London Perrantes

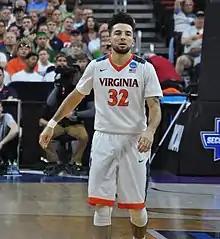
Perrantes in the 2016 NCAA Tournament

As a junior, Perrantes became more of a vocal leader on the team, identifying himself as the player who picked the team up when it was dragging. He hit a career-high seven three-pointers to go along with 22 points in a loss to Virginia Tech on January 4, 2016. Perrantes scored 16 points with four 3-pointers in a 73–65 win against Syracuse on January 24. Perrantes averaged 11.0 points, 4.4 assists and 3.0 rebounds